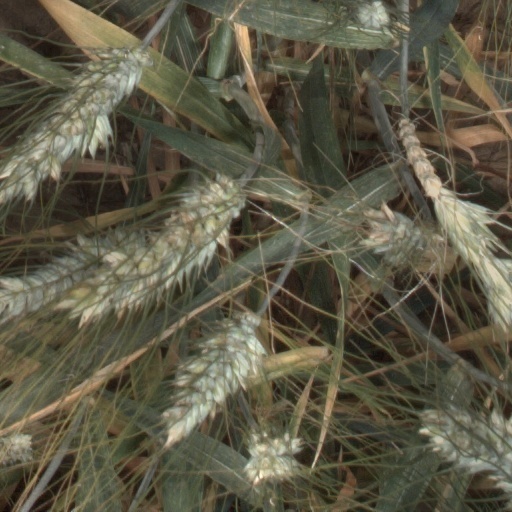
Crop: wheat